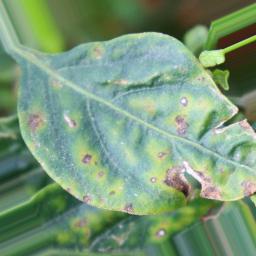
Label: cercospora